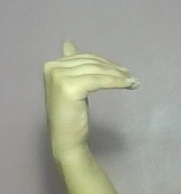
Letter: khaa